Mark Payne (make-up artist)

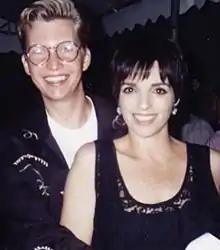
Mark Payne with Liza Minnelli

Mark attended High School for the Performing and Visual Arts in Houston, Texas.